1840s Carrollton Inn

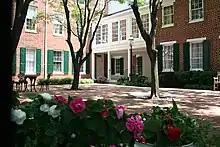
1840s Carrollton Inn's Courtyard

The 1840s Carrollton Inn and Plaza, located in Baltimore, Maryland, consists of two historic buildings and their complementary 1980 additions built to resemble the previous federal style buildings. The oldest of the row house buildings dates back to the late 18th century, and anchors the east side of the block containing the Carroll Mansion, which was not part of the inn, but the winter home of Charles Carroll of Carrollton, signer of the Declaration of Independence. These buildings and others were assembled by the City of Baltimore in the 1980s and became the Baltimore City Life Museums until its closure in 1997 due to financial issues. The 1840s Carrollton Inn opened in July 2007. Each of the 13 boutique rooms has whirlpool baths, fireplaces, and antique furnishings.